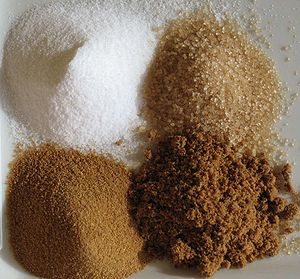
Farin
Fire forskellige sukkerprodukter. Farin ses nederst til højre.
Farin er et gulligt eller brunligt sukker. Det fremkommer som et biprodukt ved raffinering af sukker og anvendes til fremstilling af bolsjer og ved bagning af kager. Det indeholder rester af rørsukkersirup, hvilket giver det farve. Der forhandles også lys farin, der indeholder mindre rørsukkersirup end den mørke farin.